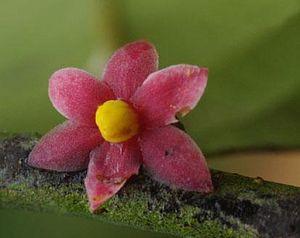
Sirdavidia solannona est une espèce d'arbres du genre monotypique Sirdavidia et de la famille des Annonaceae, endémique du Gabon et dont la description a été publiée en février 2015.
Sirdavidia est un genre monotypique de la famille des Annonaceae.